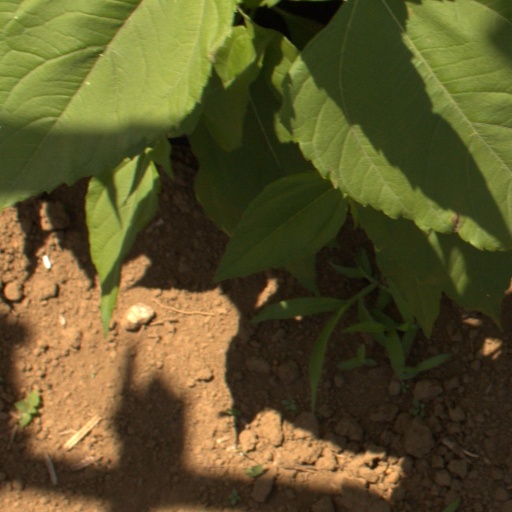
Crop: Jerusalem artichoke